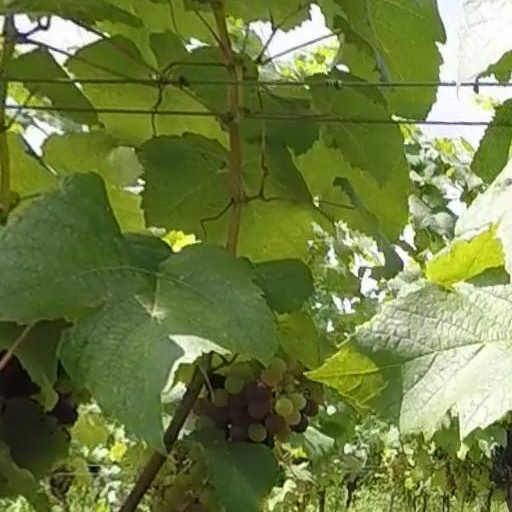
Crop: grape